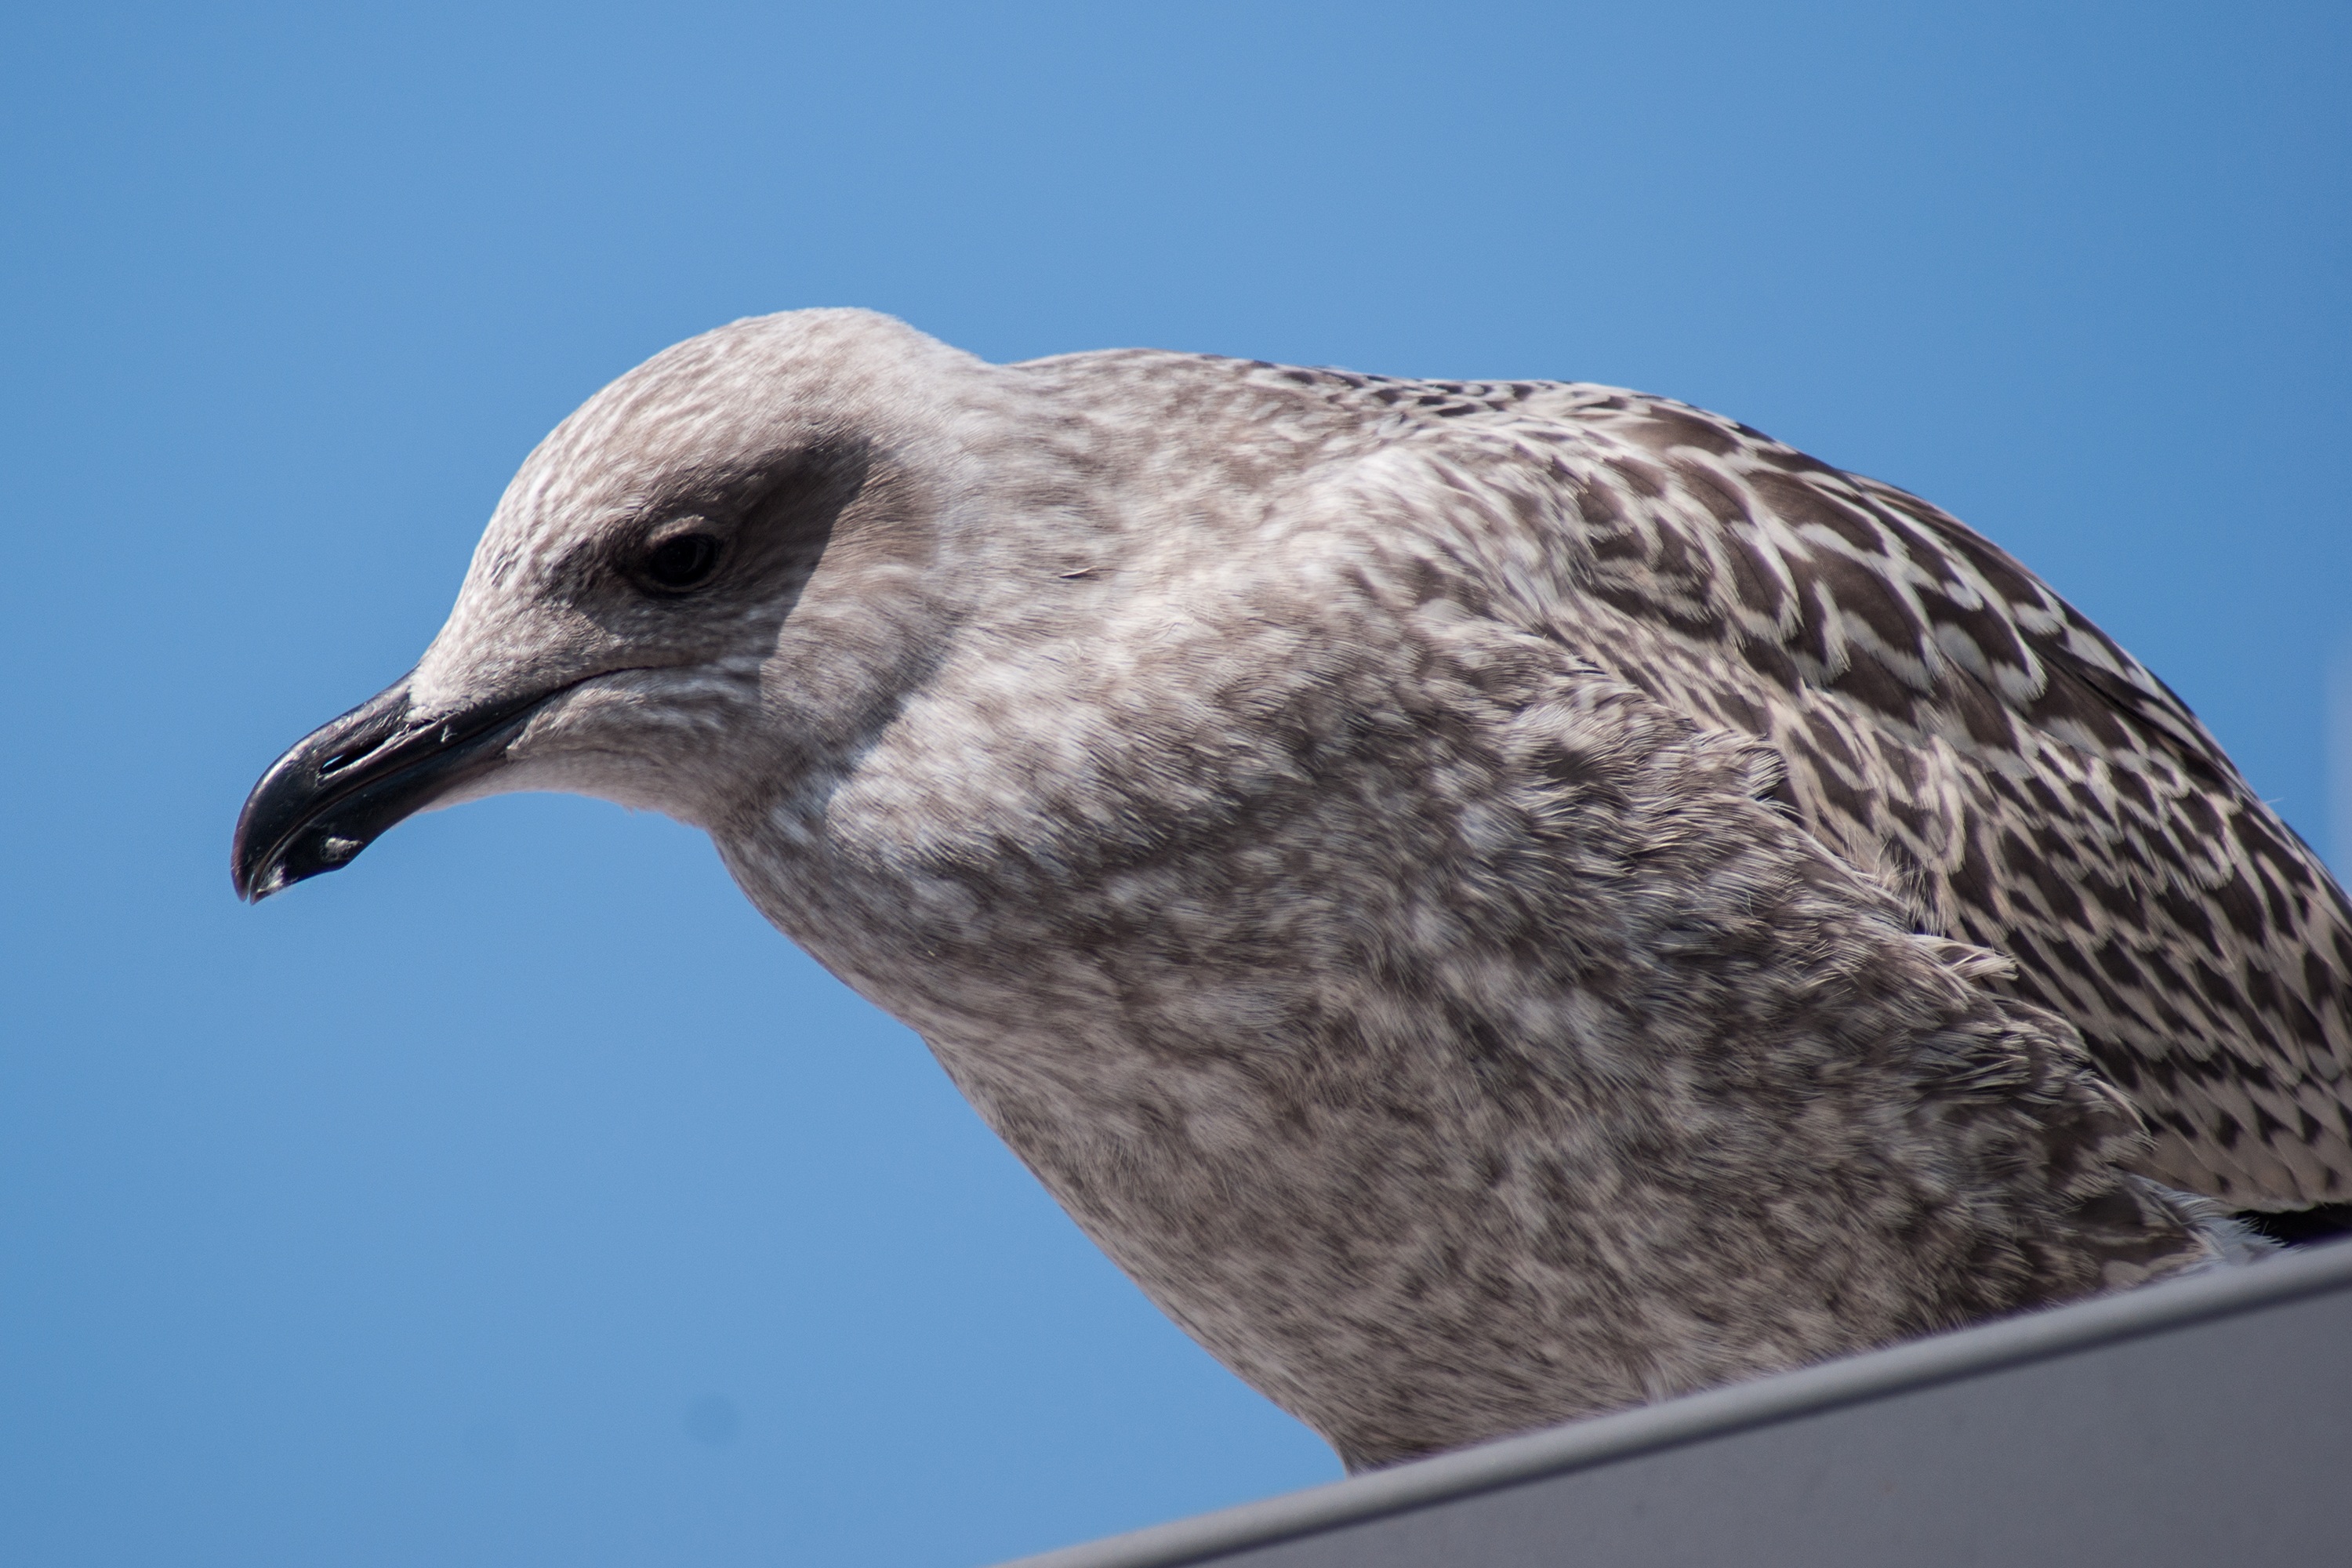
coast, nature, bird, wing, sky, animal, seabird, seagull, wildlife, spring, gull, beak, close, fauna, birds, vertebrate, waterfowl, falcon, water bird, seevogel, skua